All Things Bright and Beautiful Tour

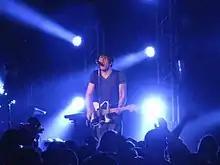
Owl City performing at the in Washington, D.C., in November 2011

Matthew Kivel of "Variety" wrote on the Club Nokia concert noting, "Owl City's hyper-digitized brand of emotional rock music seemed perfectly suited for the setting, but the show's high production values and complex lighting schemes came off as a bit overblown in the limited environs." He complimented Owl City's live drummer Casey Brown for his ability on "matching the nuanced electronic beats with a forceful, highly syncopated full drum treatment." "The Denver Post" gave a positive review for the Fillmore Auditorium concert writing, "Young and his seasoned backing band gave the notably youthful fan base a heavy dose of production value and virtuosity. Flanked by an electric forest of synthesizers, drum machines, swarming lights, and an excitable string duo, the band zipped through an ambitious set list of old and new 'faith-tronica.'" Ian Gelling of "Brum Live!" gave a mixed review with the show at O Birmingham Academy. He felt that "the set lacked variation" and that "it was hard to tell if the crowd were embraced or just really bored." He also added that the crowd didn't interact up until "Fireflies" was performed during the set. However, he praised Young's optimism that made up for the concert.